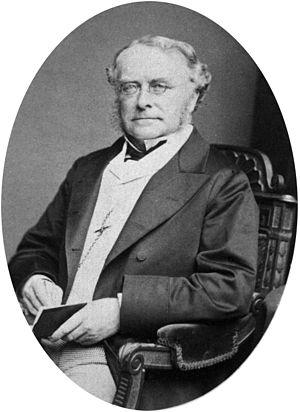
Sir Thomas Spencer Wells, fut chirurgien de la reine Victoria, professeur de médecine et président du Collège royal de chirurgie.